GFL Environmental

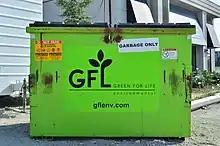
GFL Environmental waste bin

GFL Environmental Inc. (an initialism of Green For Life) is a Canadian waste management company, with headquarters in Vaughan, Ontario. Founded in 2007, GFL operates in all provinces in Canada and much of the United States, and currently employs more than 20,000 people. The company provides environmental services to municipal, residential, commercial, industrial and institutional customers. On July 6, 2021, the company announced the formation of the Resource Recovery Alliance (RRA) and an agreement to acquire Canadian Stewardship Services Alliance.